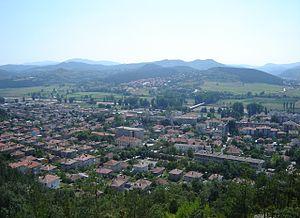
Kroumovgrad est une ville située dans le sud de la Bulgarie.